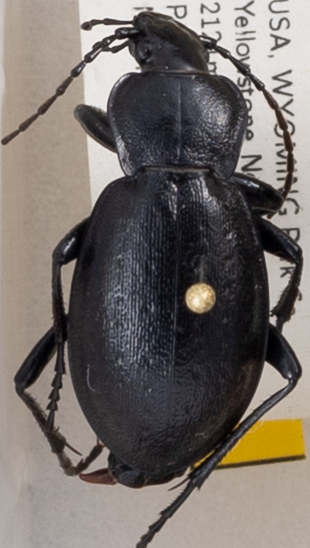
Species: Carabus taedatus
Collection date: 2019-08-07 04:00:00
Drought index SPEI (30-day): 0.212
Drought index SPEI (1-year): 0.526
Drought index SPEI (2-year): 1.28